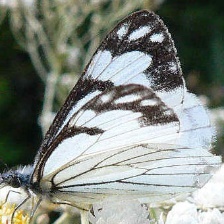
Species: PINE WHITE
Butterfly family (ImageNet category): cabbage_butterfly